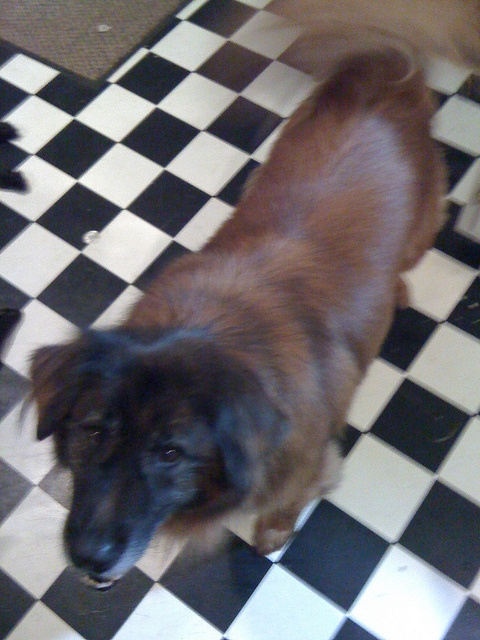
A large breed dog with black and brown fur is standing on a white and black floor.
A brown dog standing on a white and black tiled floor.
The dog is standing on a black and white checkered tile floor.
a dog that is standing on a black and white floor
There is a huge brown and black dog standing around looking At something